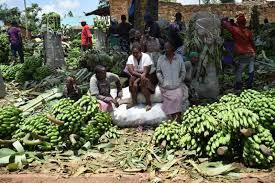
Wafanyibiashara wanapakia ndizi mbichi zilizovunwa kwenye magunia kwa ajili ya kusafirishwa au kuuzwa sokoni.Ndizi hizo zinawekwa kwa uangalifu ili zisiharibika.